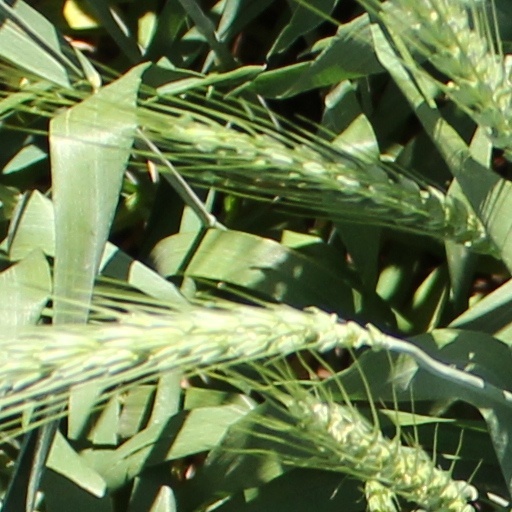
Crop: wheat